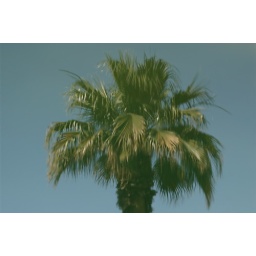
sunlakespalm-1.JPG. Reflection of palm tree in lake in Sun Lakes, AZ. ladies, nuff said. dan